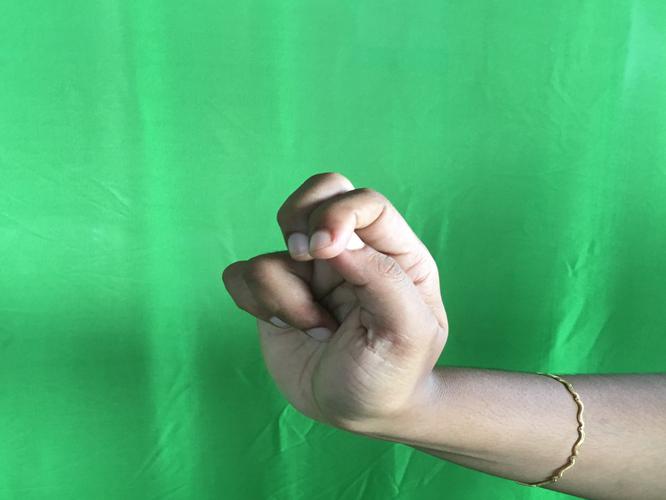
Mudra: Katakamukha_2
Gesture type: single_hand